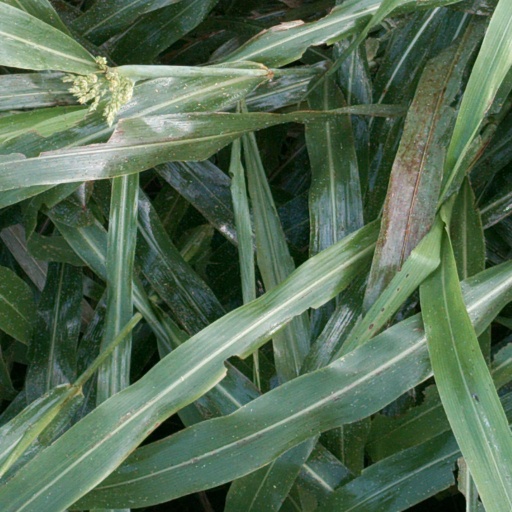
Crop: sorghum